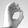
ASL letter: O